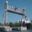
Label: bridge